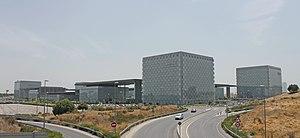
Telefónica, est une entreprise multinationale espagnole de télécommunications. Elle est présente en Europe, en Amérique latine, et compte 44 millions de lignes fixes dont 19 millions en Espagne. Sa filiale de téléphonie mobile Telefónica Móviles compte plus de 54 millions d’abonnés dont 20 millions en Espagne. Telefónica est le plus grand actionnaire du portail Internet Terra Networks, et délivre l’ADSL à plus d’un million d’abonnés.